McMillan Spire

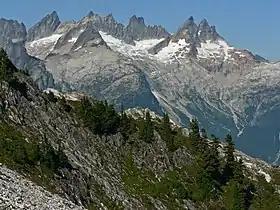
In background left to right, Mouth Terror, Mount Degenhardt, The Pyramid, Inspiration Peak and the McMillan Spires

McMillan Spire is located in the marine west coast climate zone of western North America. Most weather fronts originate in the Pacific Ocean, and travel northeast toward the Cascade Mountains. As fronts approach the North Cascades, they are forced upward by the peaks of the Cascade Range, causing them to drop their moisture in the form of rain or snowfall onto the Cascades (Orographic lift). As a result, the west side of the North Cascades experiences high precipitation, especially during the winter months in the form of snowfall. During winter months, weather is usually cloudy, but, due to high pressure systems over the Pacific Ocean that intensify during summer months, there is often little or no cloud cover during the summer. Because of maritime influence, snow tends to be wet and heavy, resulting in high avalanche danger.